Joshua Reynolds

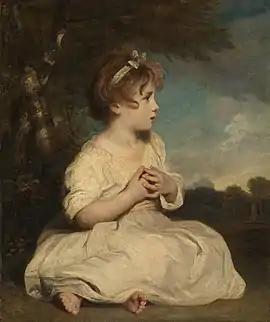
"The Age of Innocence". Reynolds emphasized the natural grace of children in his paintings.

Alongside ambitious full-length portraits, Reynolds painted large numbers of smaller works. In the late 1750s, at the height of the social season, he received five or six sitters a day, each for an hour. By 1761, Reynolds could command a fee of 80 guineas for a full-length portrait; in 1764, he was paid 100 guineas for a portrait of Lord Burghersh.